Ardelve

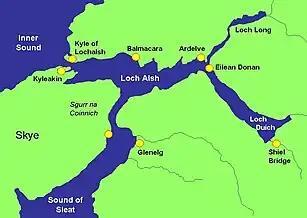
Map of Loch Alsh with Ardelve at start of the head reach

The road from Invergarry to Invermoriston, today the A87 road, passes through the village and once terminated at the ferry station (today the road crosses the water by a bridge). It connects the village to Auchtertyre in the west. In 1882 it had a post office and a school. The village is divided into Upper and Lower Ardelve. Important landmarks on the road to Ardelve are the Loch Cluanie, the Seven Sisters of Kintail, the Kintail Lodge Hotel and Loch Duich and Balmacara Gardens of the National Trust for Scotland (4 miles to the west of the village). A forest area with historic linkage to Bonnie Prince Charlie's hiding in 1746, is the Glen Shiel with Glen Affric Forest to the north of the village.